Anže Semenič

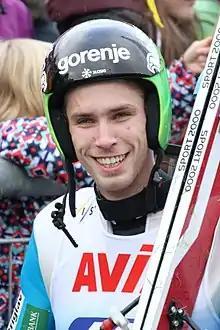
Semenič in Klingenthal, 2017

Semenič won the 2014–15 Continental Cup overall title, and made his World Cup debut in 2013. With the Slovenia national team, he won his first World Cup competition in the team event in Planica in March 2015.